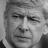
Emotion: sad